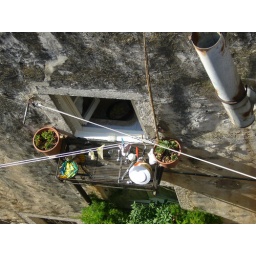
Looking down from Dubrovnik's walls, this flat had one small balcony shelf over the street for drying dishes.